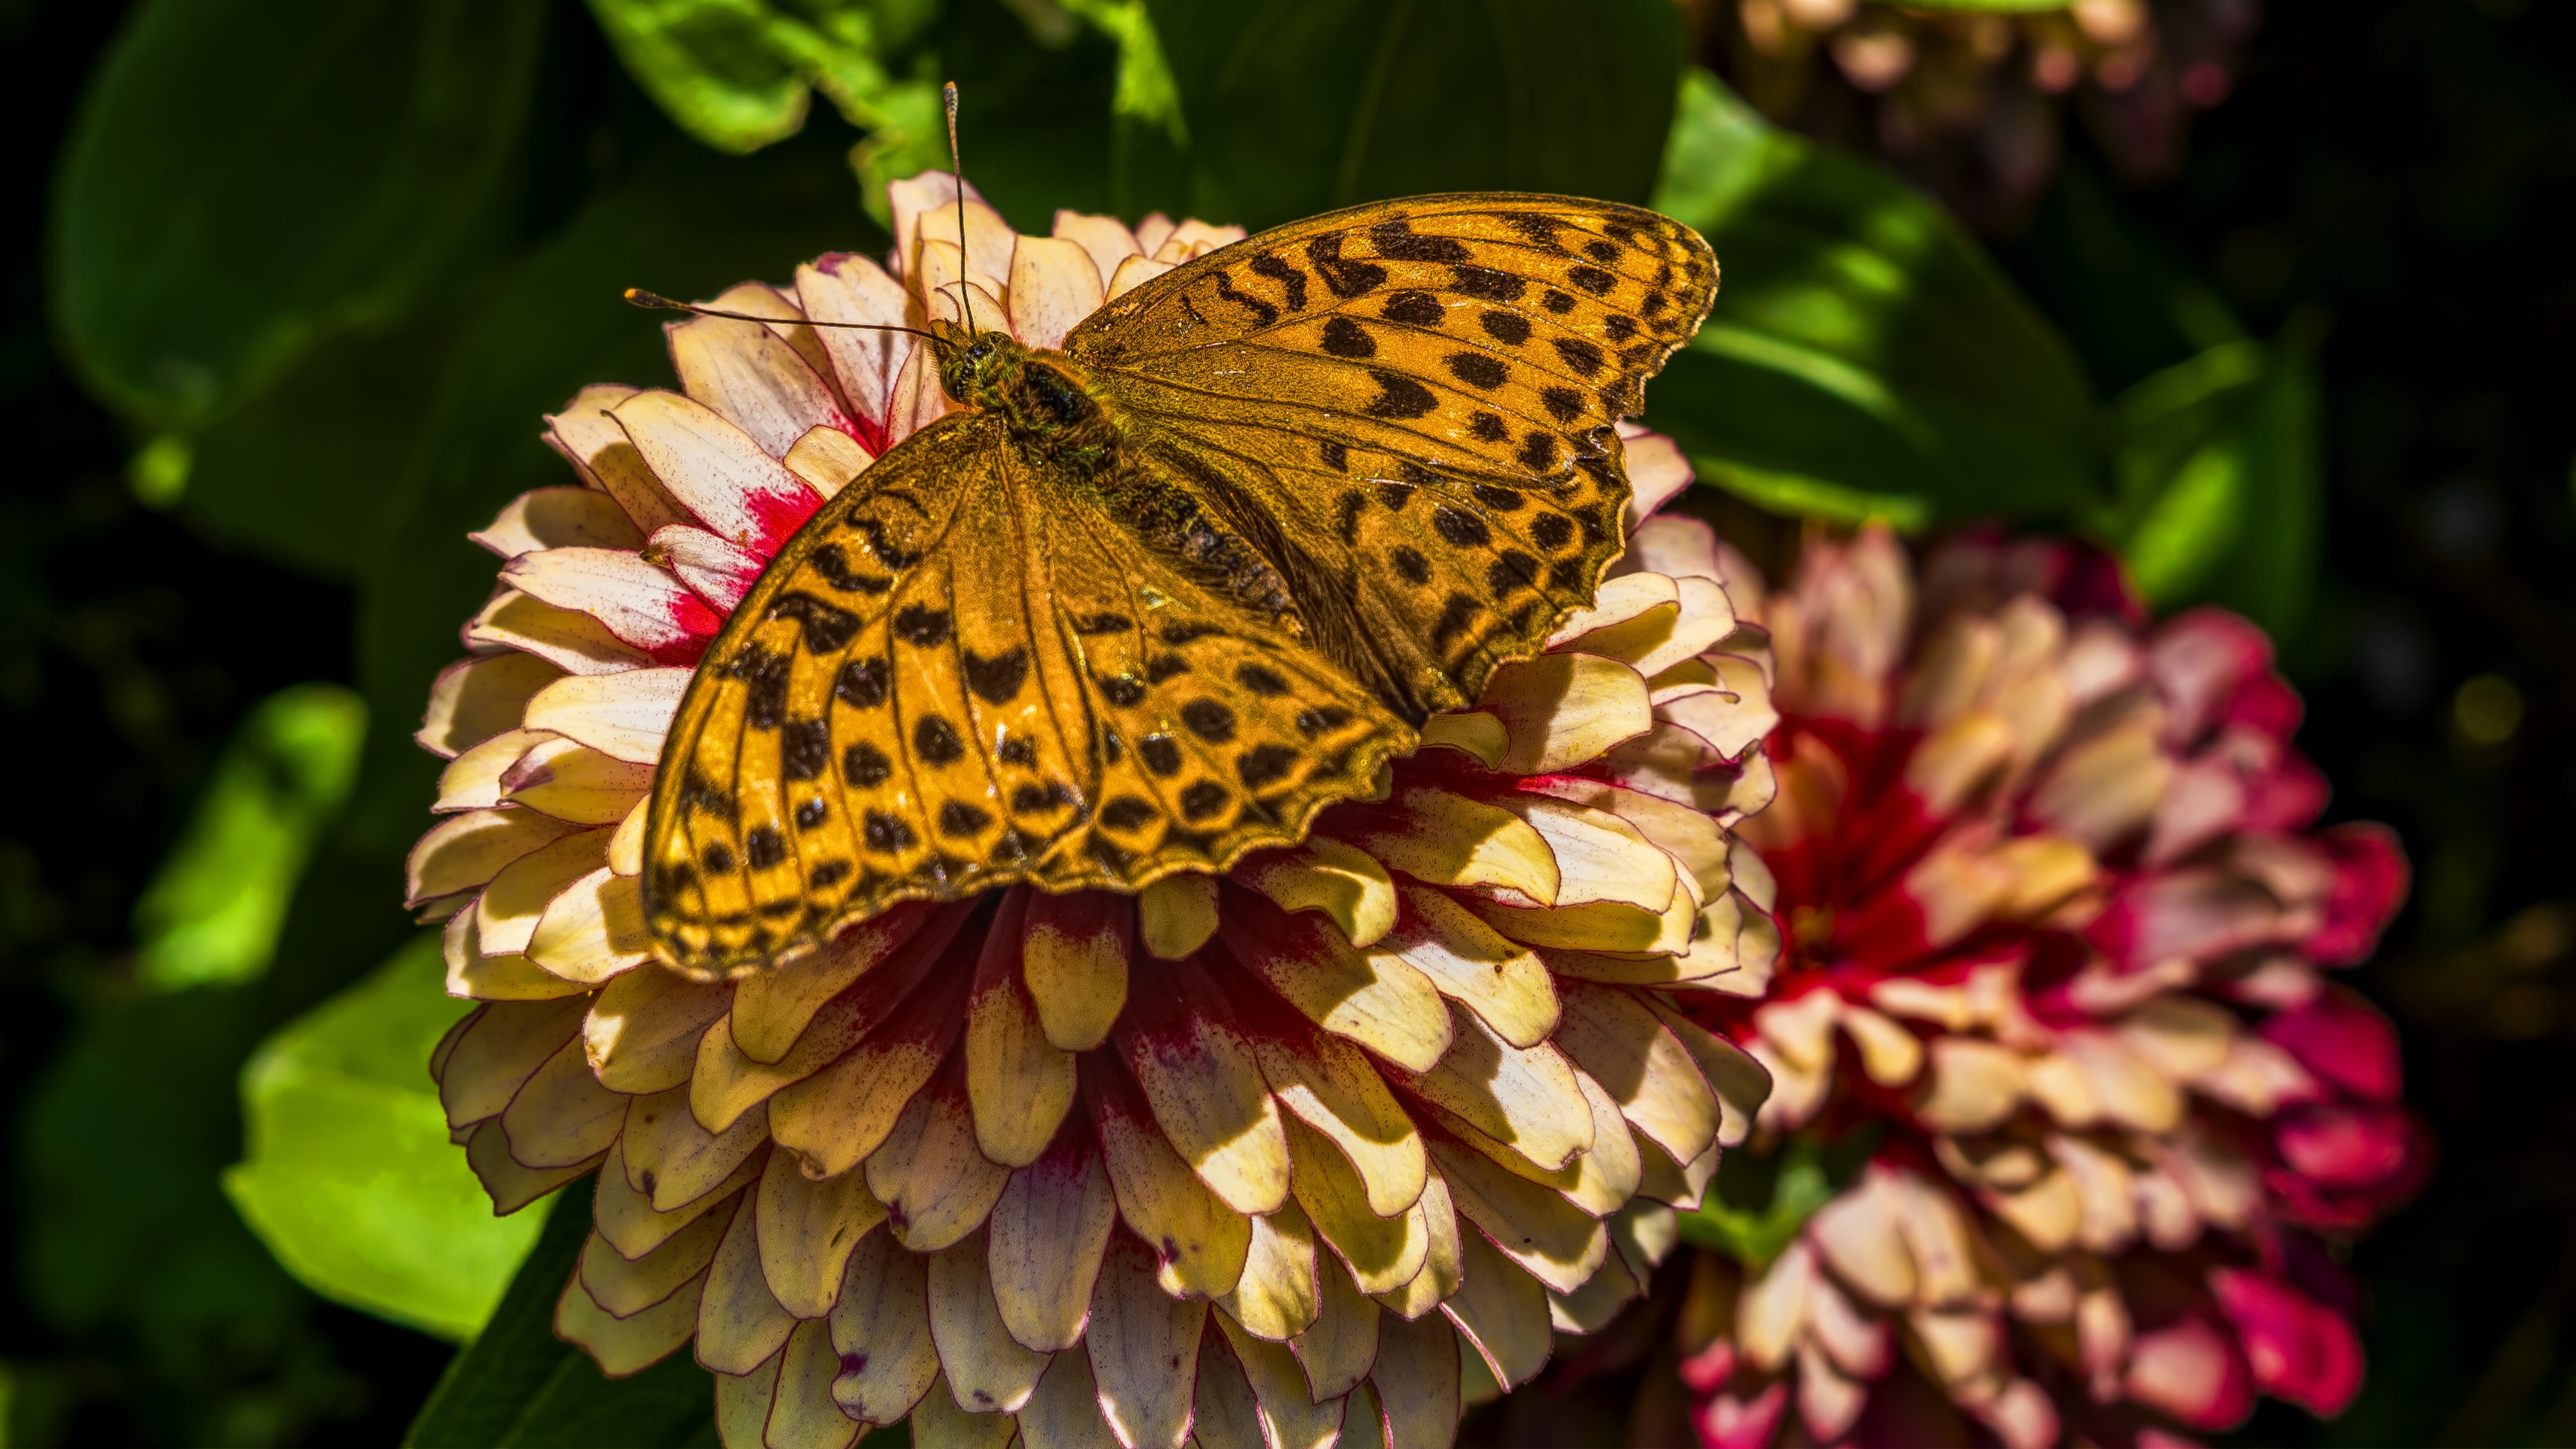
butterfly, moths and butterflies, insect, flower, brush footed butterfly, invertebrate, nectar, pollinator, monarch butterfly, moth, organism, macro photography, spring